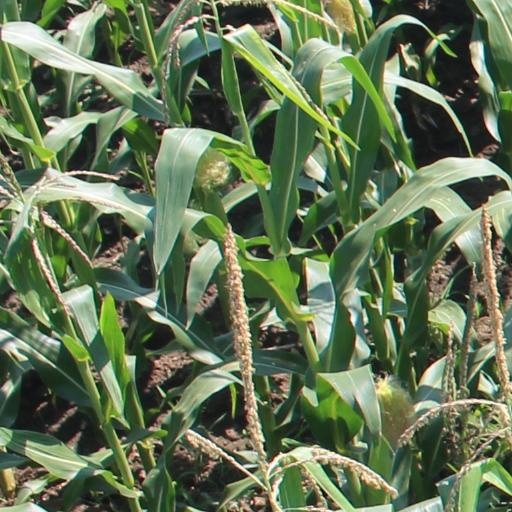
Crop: maize; corn